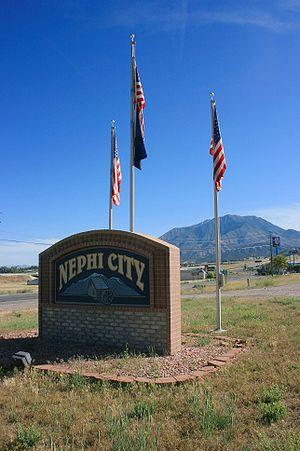
La ville de Nephi est le siège du comté de Juab, dans l’Utah, aux États-Unis. Le recensement de 2000 a indiqué une population de 4 733 habitants.